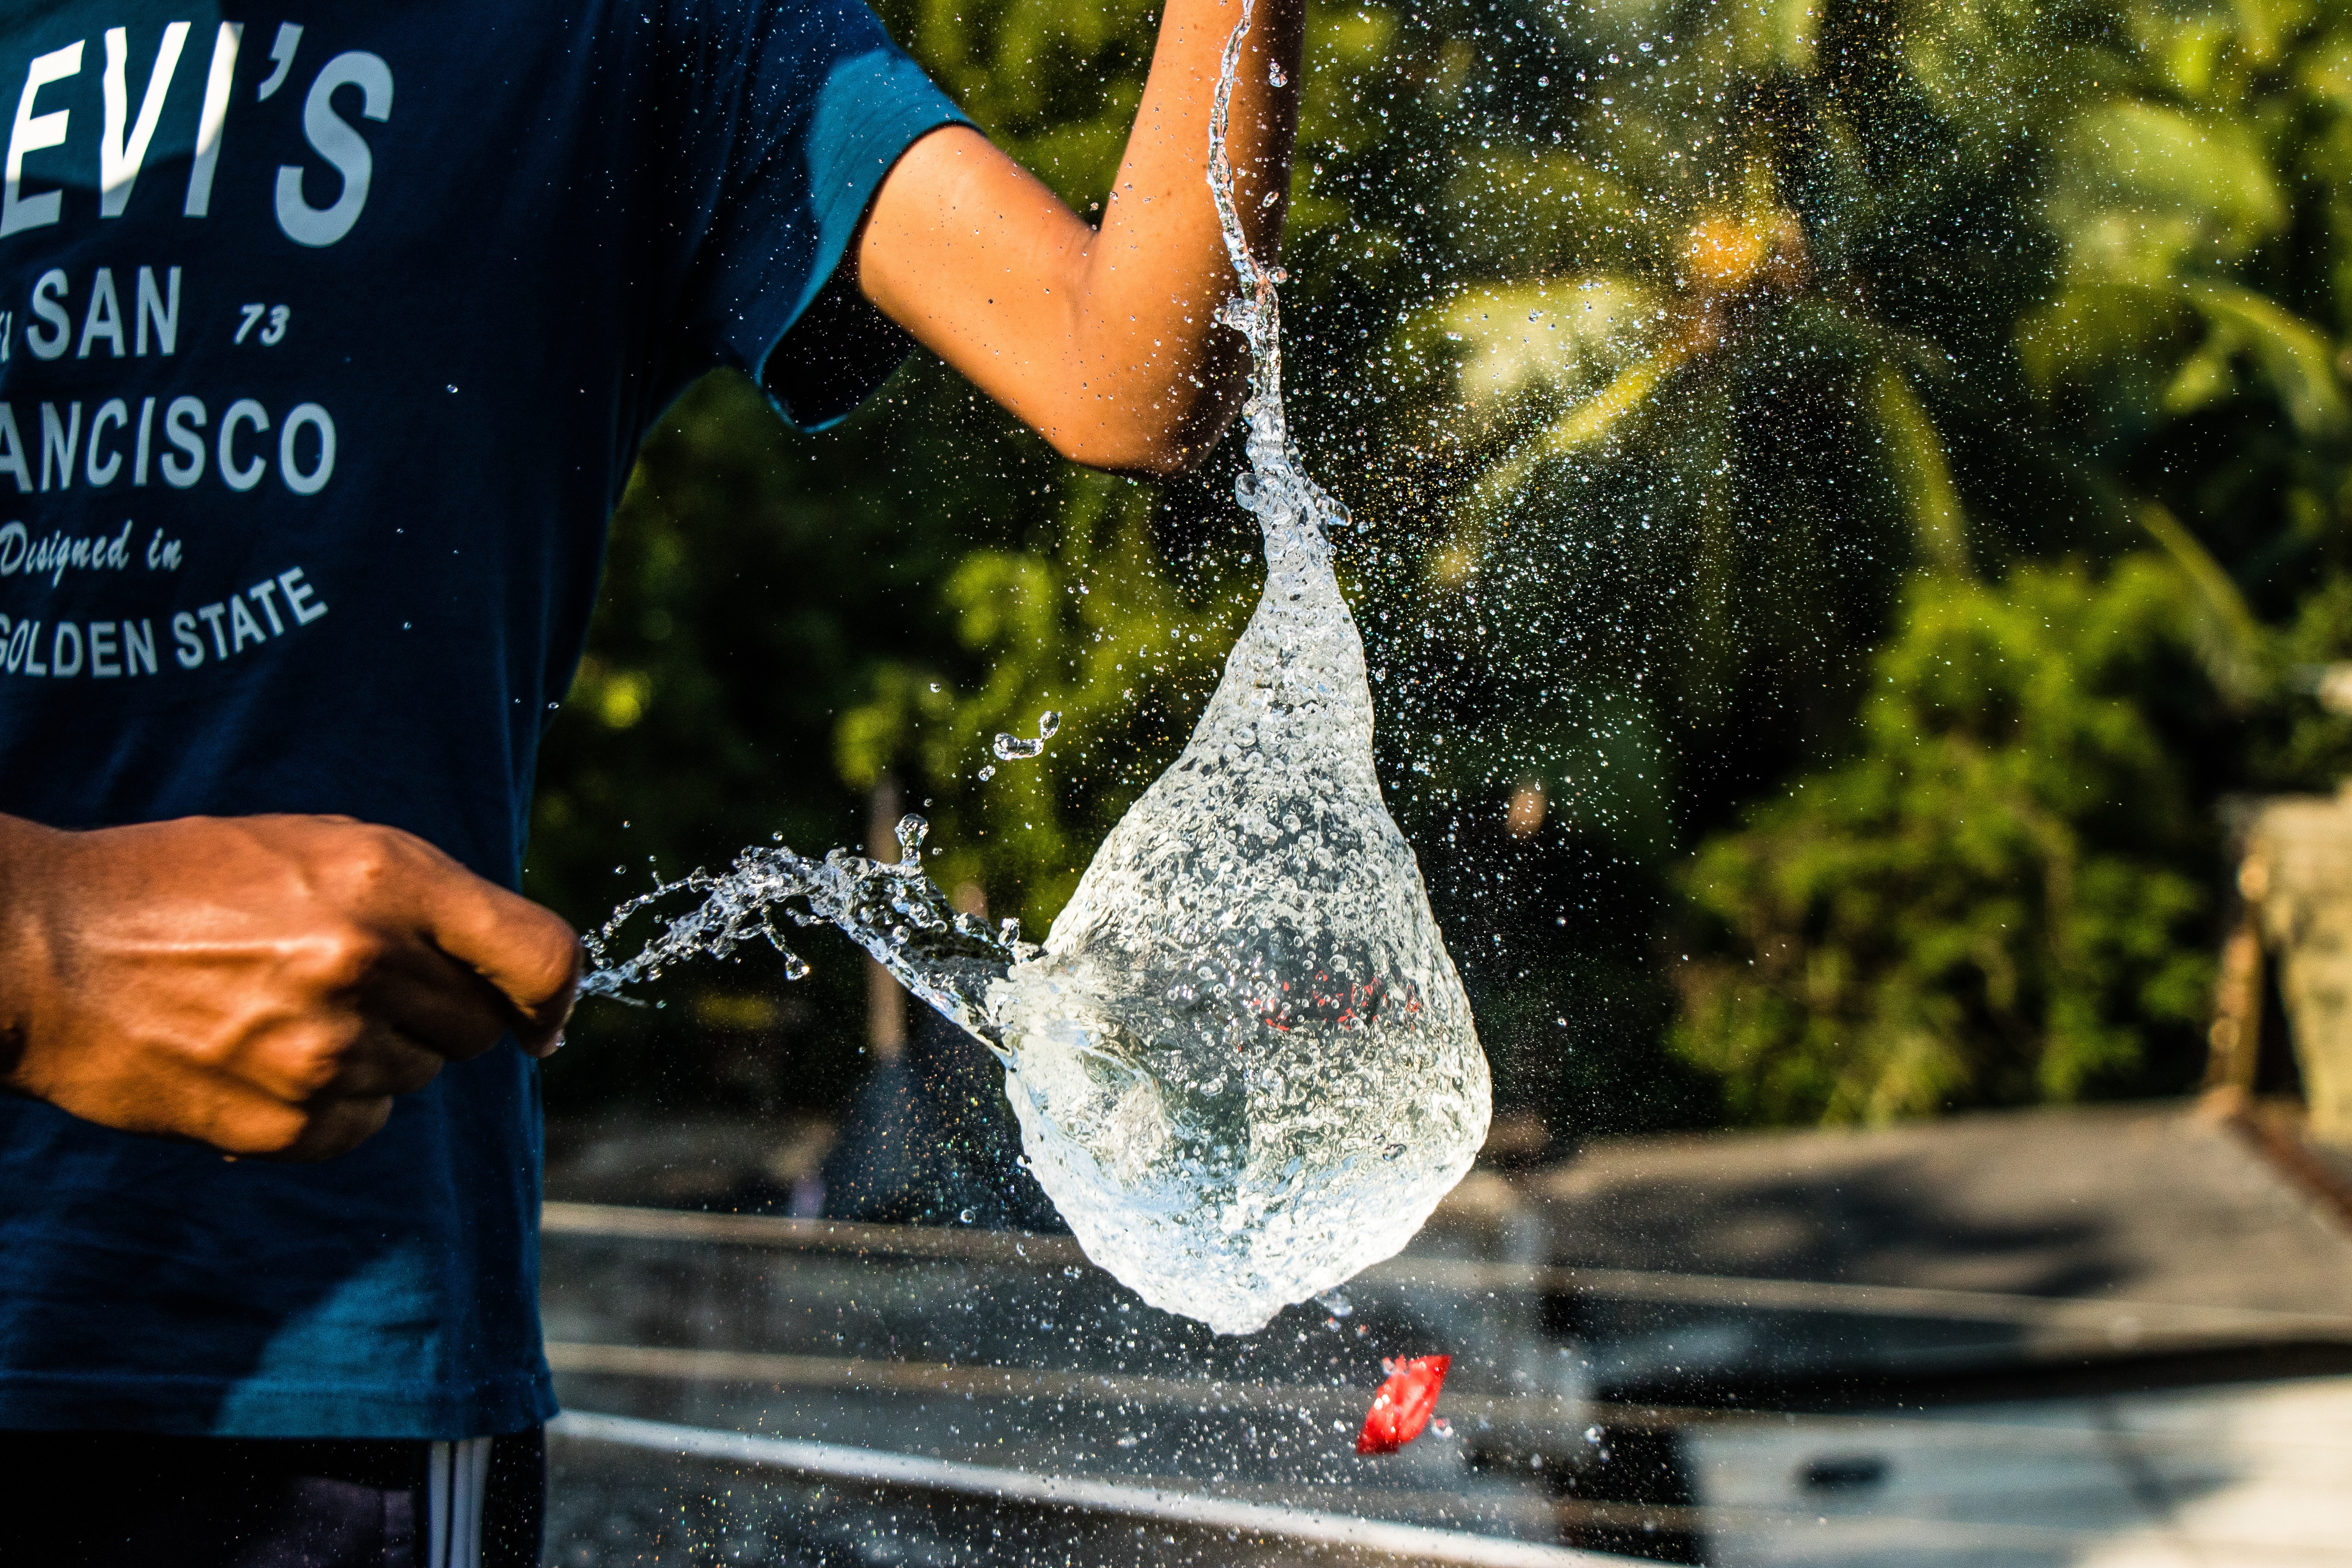
water, hand, glass